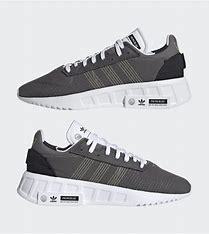
Brand: Adidas
Model: Geodiver Primeblue